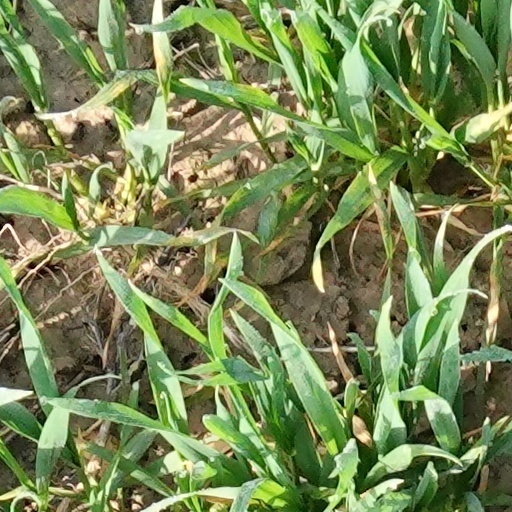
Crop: wheat